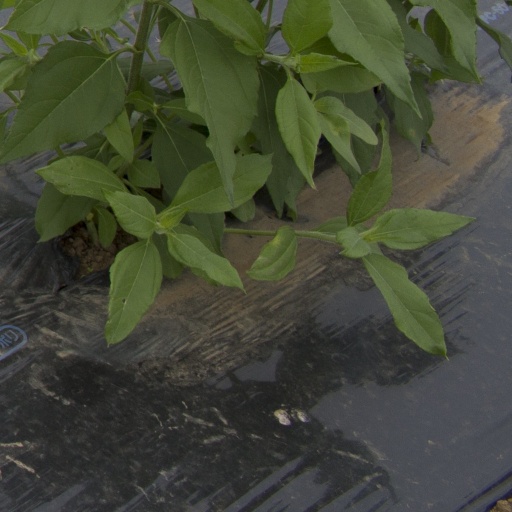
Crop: Jerusalem artichoke